Reichszeugmeisterei

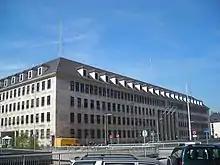
Building of the former RZM office in Munich

At first, before the RZM office building proper was finished, the RZM office was located in Schwanthaler Straße and later in offices of the former "SA-Wirtschaftsstelle" in Tegernseer Landstraße. The RZM building itself was built on the estate of the former Wagen- und Maschinenfabrik Gebr. Beißbarth OHG, which was acquired by the NSDAP from the Bayerische Hypotheken- und Wechselbank in 1934. Local architects Paul Hofer and Karl Johann Fischer were commissioned by the NSDAP "Reichsleitung" with the design of the RZM main building in the "new district" of Munich. Main construction management was overseen by Josef Heldmann. The huge construction was one of the first in Germany to be built using steel frame technology. Construction started in 1935 and the building was almost finished by 1937. It was surrounded by accommodation blocks for the RZM workers.